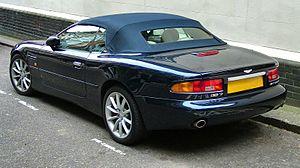
L’Aston Martin DB7 est une voiture de Grand Tourisme produite par le constructeur automobile britannique Aston Martin entre mars 1993 et janvier 2004. Elle est disponible en coupé ou en cabriolet. Le prototype est terminé en novembre 1992 et présenté au salon de Genève en mars 1993. Lancée en 1993, la DB7 a été l'épine dorsale de la compagnie. À cette époque, elle est le modèle Aston Martin le plus produit de tous les temps, dépassant la production combinée des classiques DB4, DB5 et des DB6. Depuis 1914, Aston Martin a construit un peu plus de 22 000 voitures dont plus de 7 000 DB7 ce qui prouve l’importance de ce modèle dans la croissance de la compagnie. Il ne fait guère de doute que sans la DB7, Aston Martin serait aujourd'hui en bien fâcheuse posture financière.